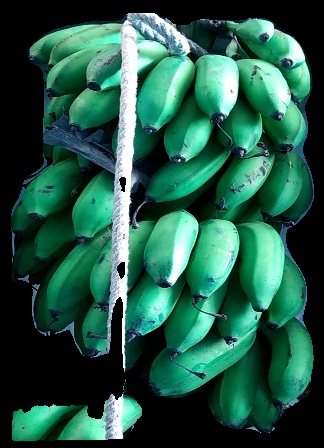
Variety: rasbale
Grade: grade2